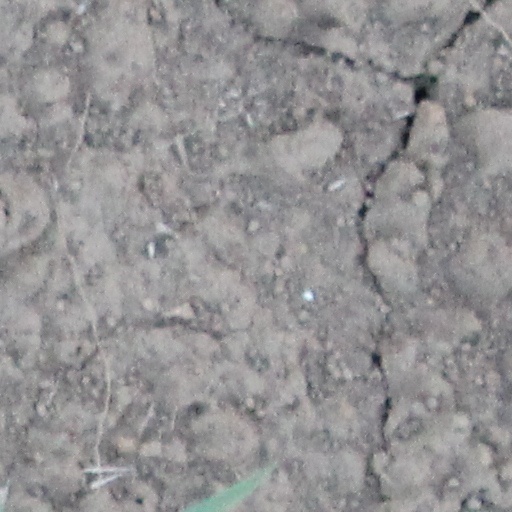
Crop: wheat